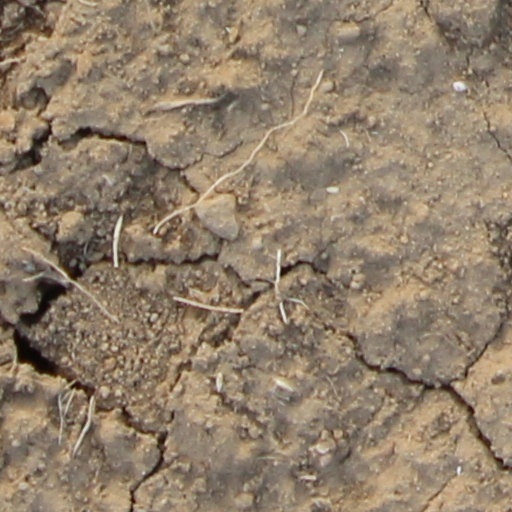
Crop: wheat